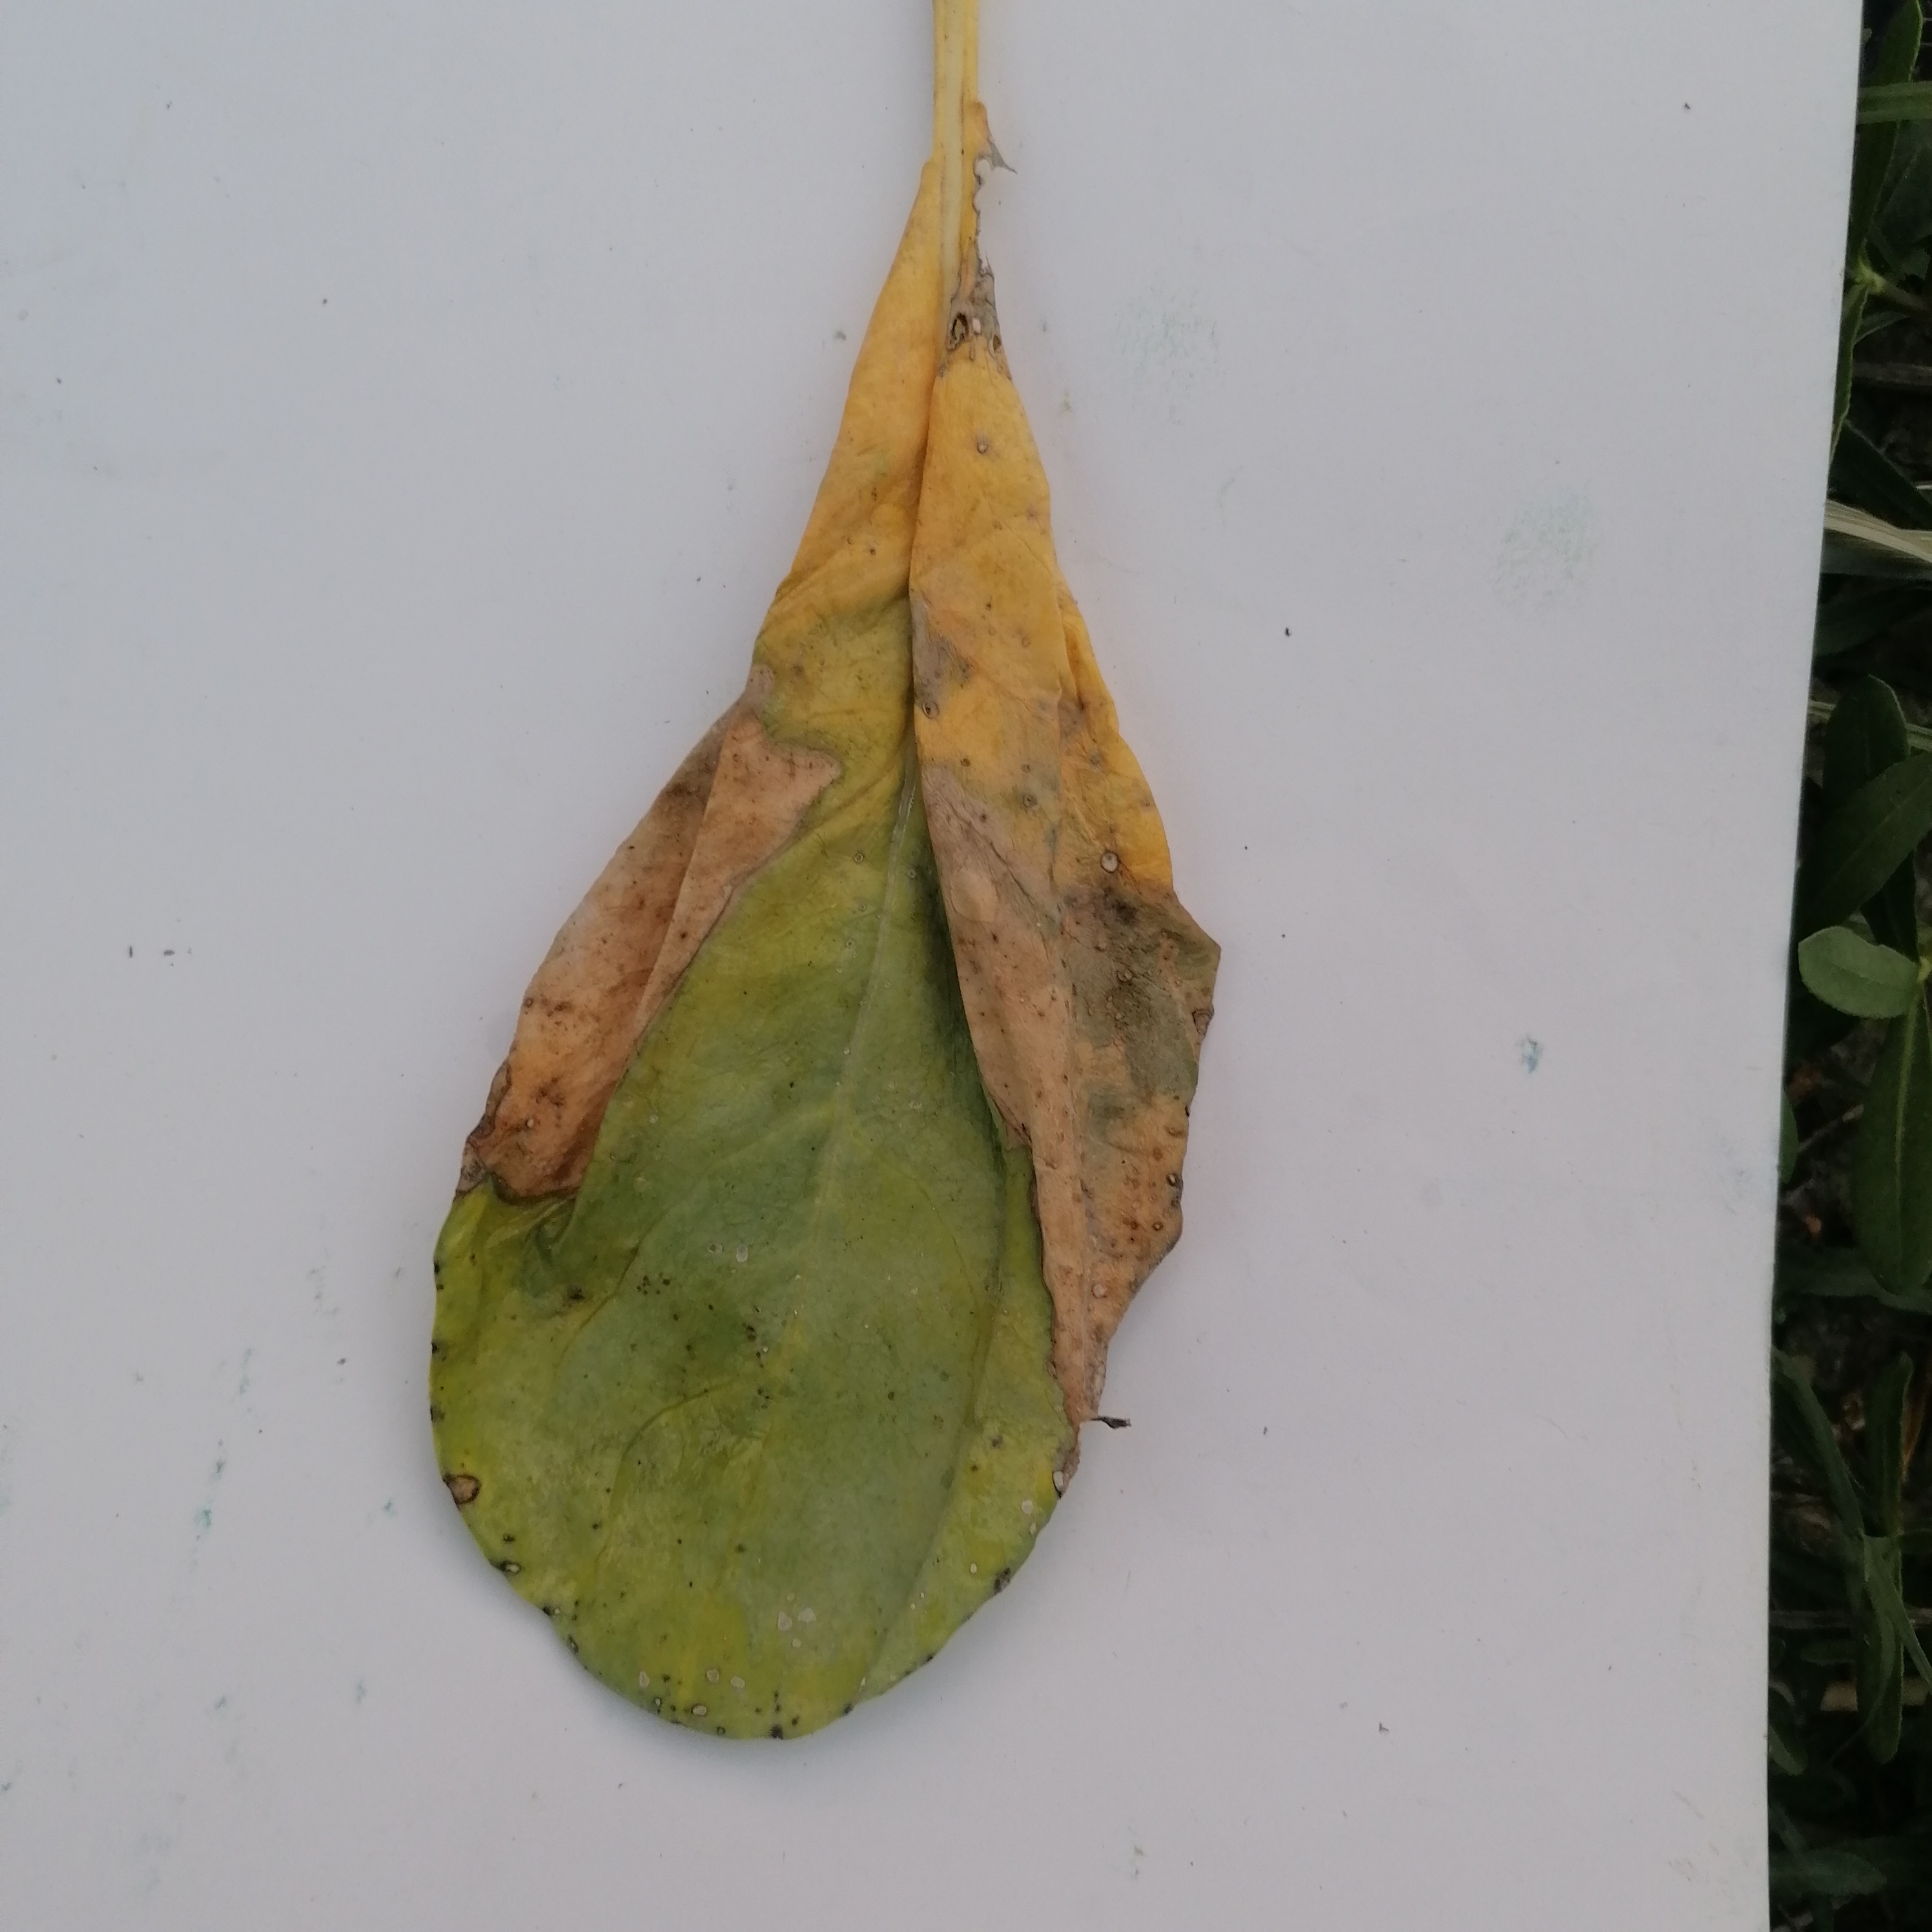
Label: Black Rot